Getafe

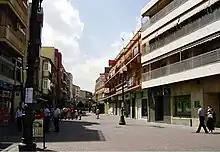
Pedestrian portion of the Calle Madrid, one of the most commercial and central streets in the city.

The population of Getafe, estimated at 159,300 in 2007 by the Instituto Nacional de Estadística, is unevenly distributed across a number of neighborhoods: Sector III, San Isidro, Perales del Río, Las Margaritas, La Alhóndiga, Juan de la Cierva, Getafe Norte, El Bercial, and Getafe Central.